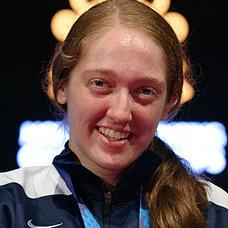
Age: 21